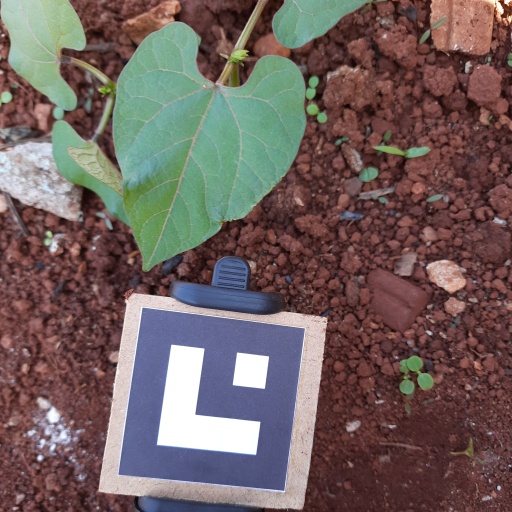
Observations: wavy surface, eating holes in the edge, under shade